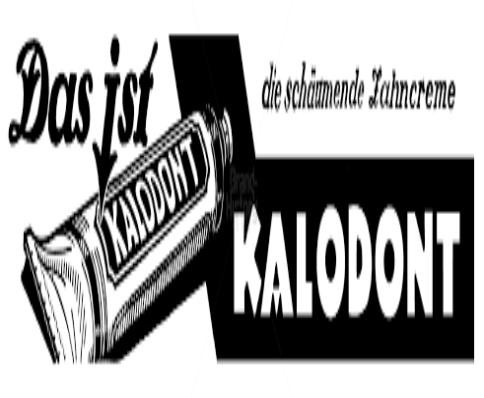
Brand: Kalodont
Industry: Necessities